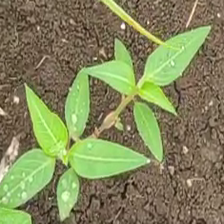
Weed species: Moti_dudhi(Euphorbia_geneculata_L)